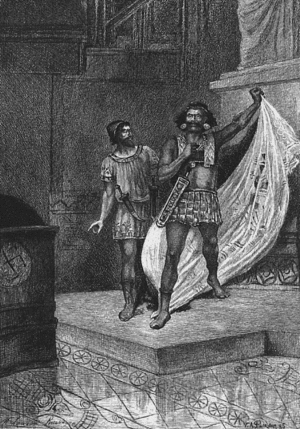
Salammbô, Gustave Flaubert - Il semblait à Spendius de taille plus haute et transfiguré. Português: Salammbô: O comerciante Spendius exibe sua face transfigurada.
Mathos ou Mathos est un mercenaire numide ancien. Il est connu pour son rôle durant la guerre des Mercenaires qui oppose la cité nord-africaine de Carthage aux mercenaires révoltés qui réclament le paiement de leurs services rendus durant la première guerre punique.